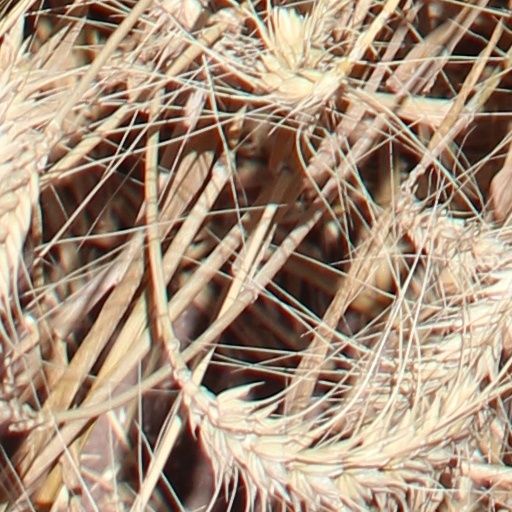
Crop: wheat